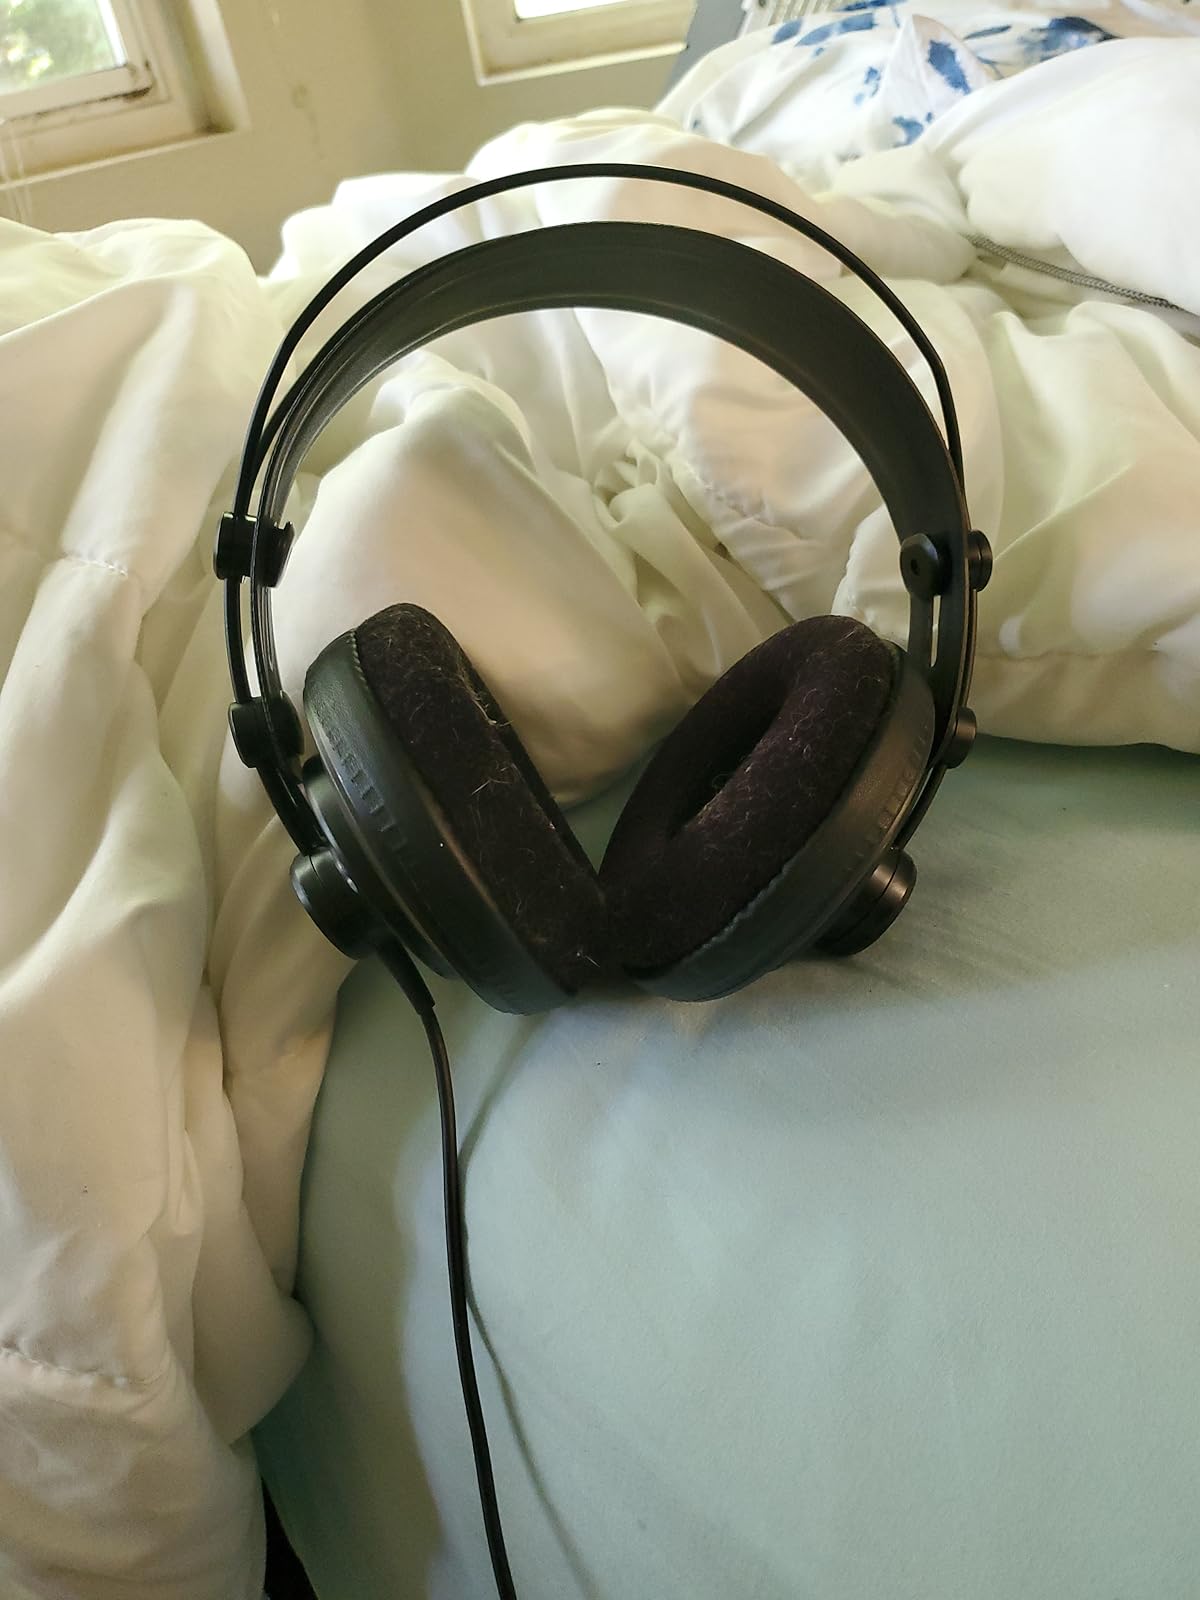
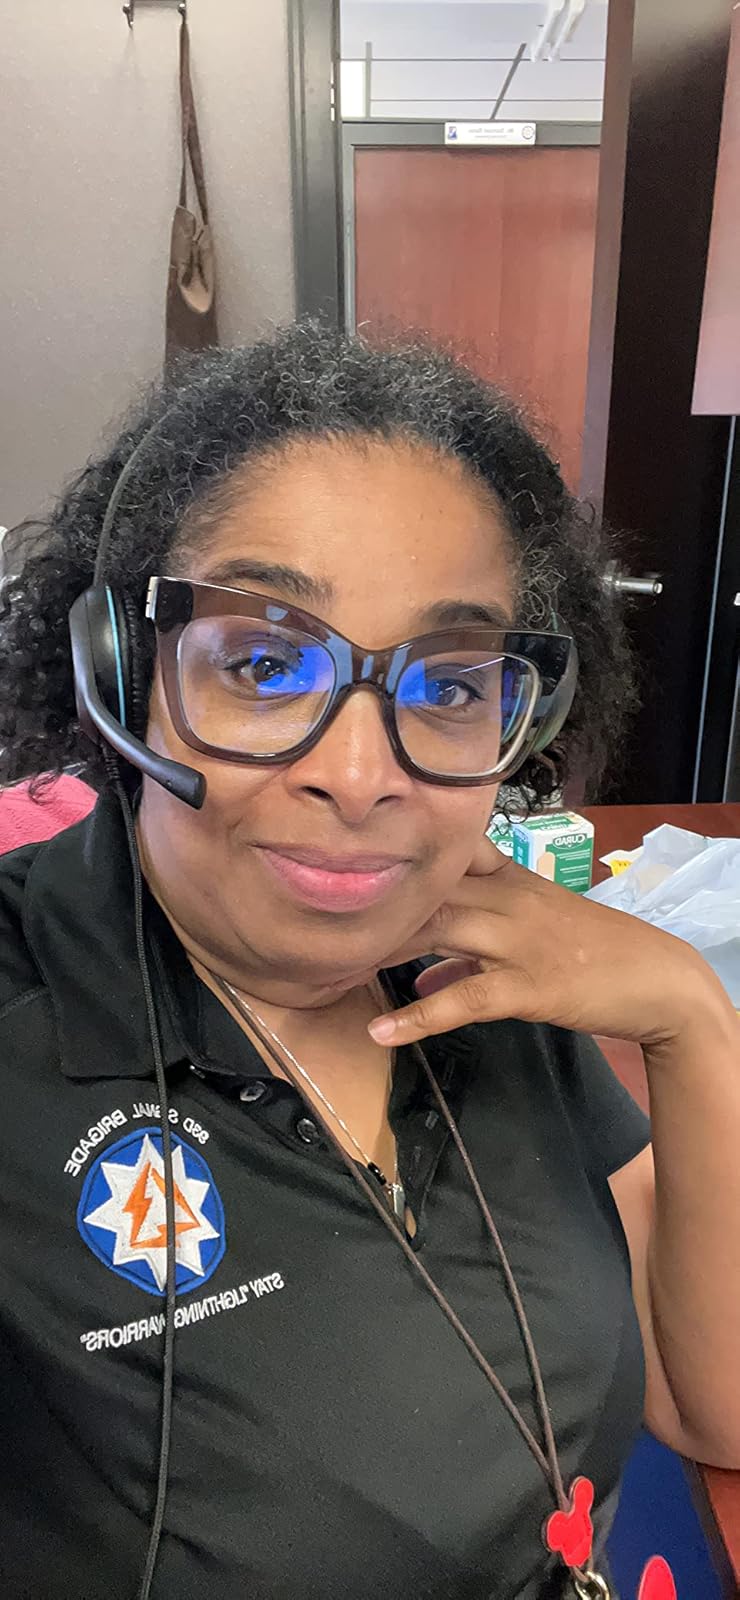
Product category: headphones
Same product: no